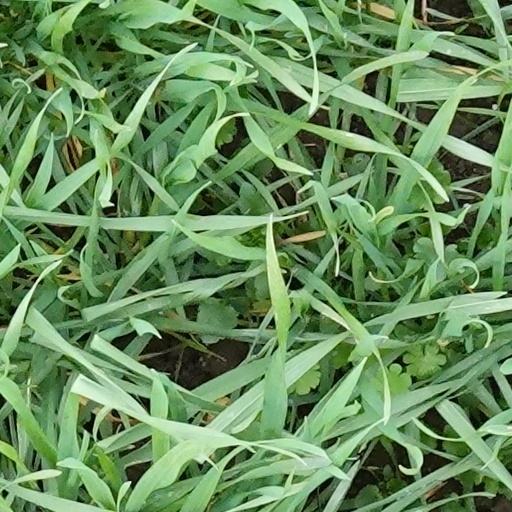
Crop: wheat